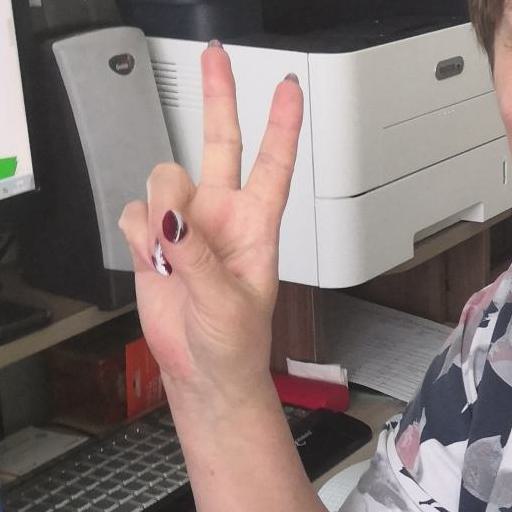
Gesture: peace